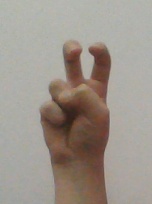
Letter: toot